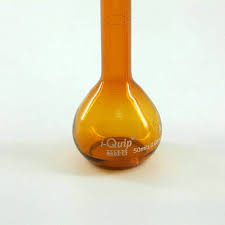
Label: glass